Queen Bee (graphic novel)

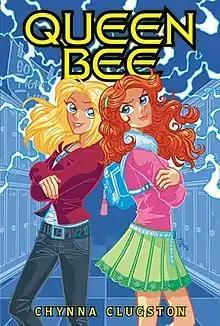

Queen Bee is a graphic novel aimed at middle-schoolers about cliques and popularity, written by Chynna Clugston. The book was one of the American Library Association's book picks for 2006.